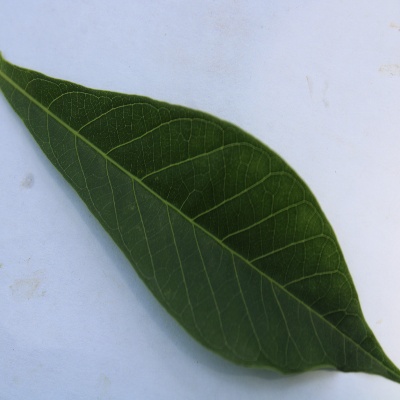
Crop: Cassava
Condition: healthy